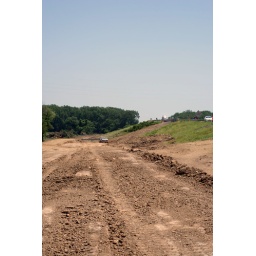
access road is in place for workers to reach the bottom of the bridge